Battle of Caesar's Camp

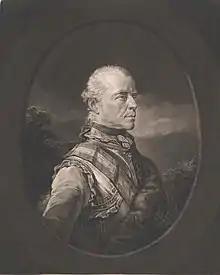
Hohenlohe-Kirchberg

Coburg conceived a plan to crush the French army. On 6 August 1793, Coburg put the entire Coalition army in motion. The Duke of York led 22,000 men to an assembly point at Villers-en-Cauchies. A Hessian column covered York's far left flank in the direction of Le Quesnoy. According to Phipps, on 7 August York's left flank column of 25,000 men marched toward Crèvecœur-sur-l'Escaut. It was intended to envelop the French southern flank and strike Kilmaine's right rear. Two more columns numbering a total of 16,000 soldiers started from Hérin. Wenzel Joseph von Colloredo's center column and François Sébastien Charles Joseph de Croix, Count of Clerfayt's right flank column aimed to cross the Scheldt north of Cambrai. Smaller forces were ordered to launch false attacks along the Sensée. Historian John Fortescue wrote that York's column numbered only 14,000 men. He credited Colloredo with 9,000 soldiers, and Clerfayt with 12,000 troops, and that the two were ordered to force a crossing of the Scheldt. York's chief-of-staff James Pulteney believed that the French would try to avoid combat and asked that York's column be assigned more cavalry. This request was denied.